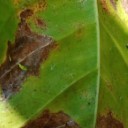
Label: Miner